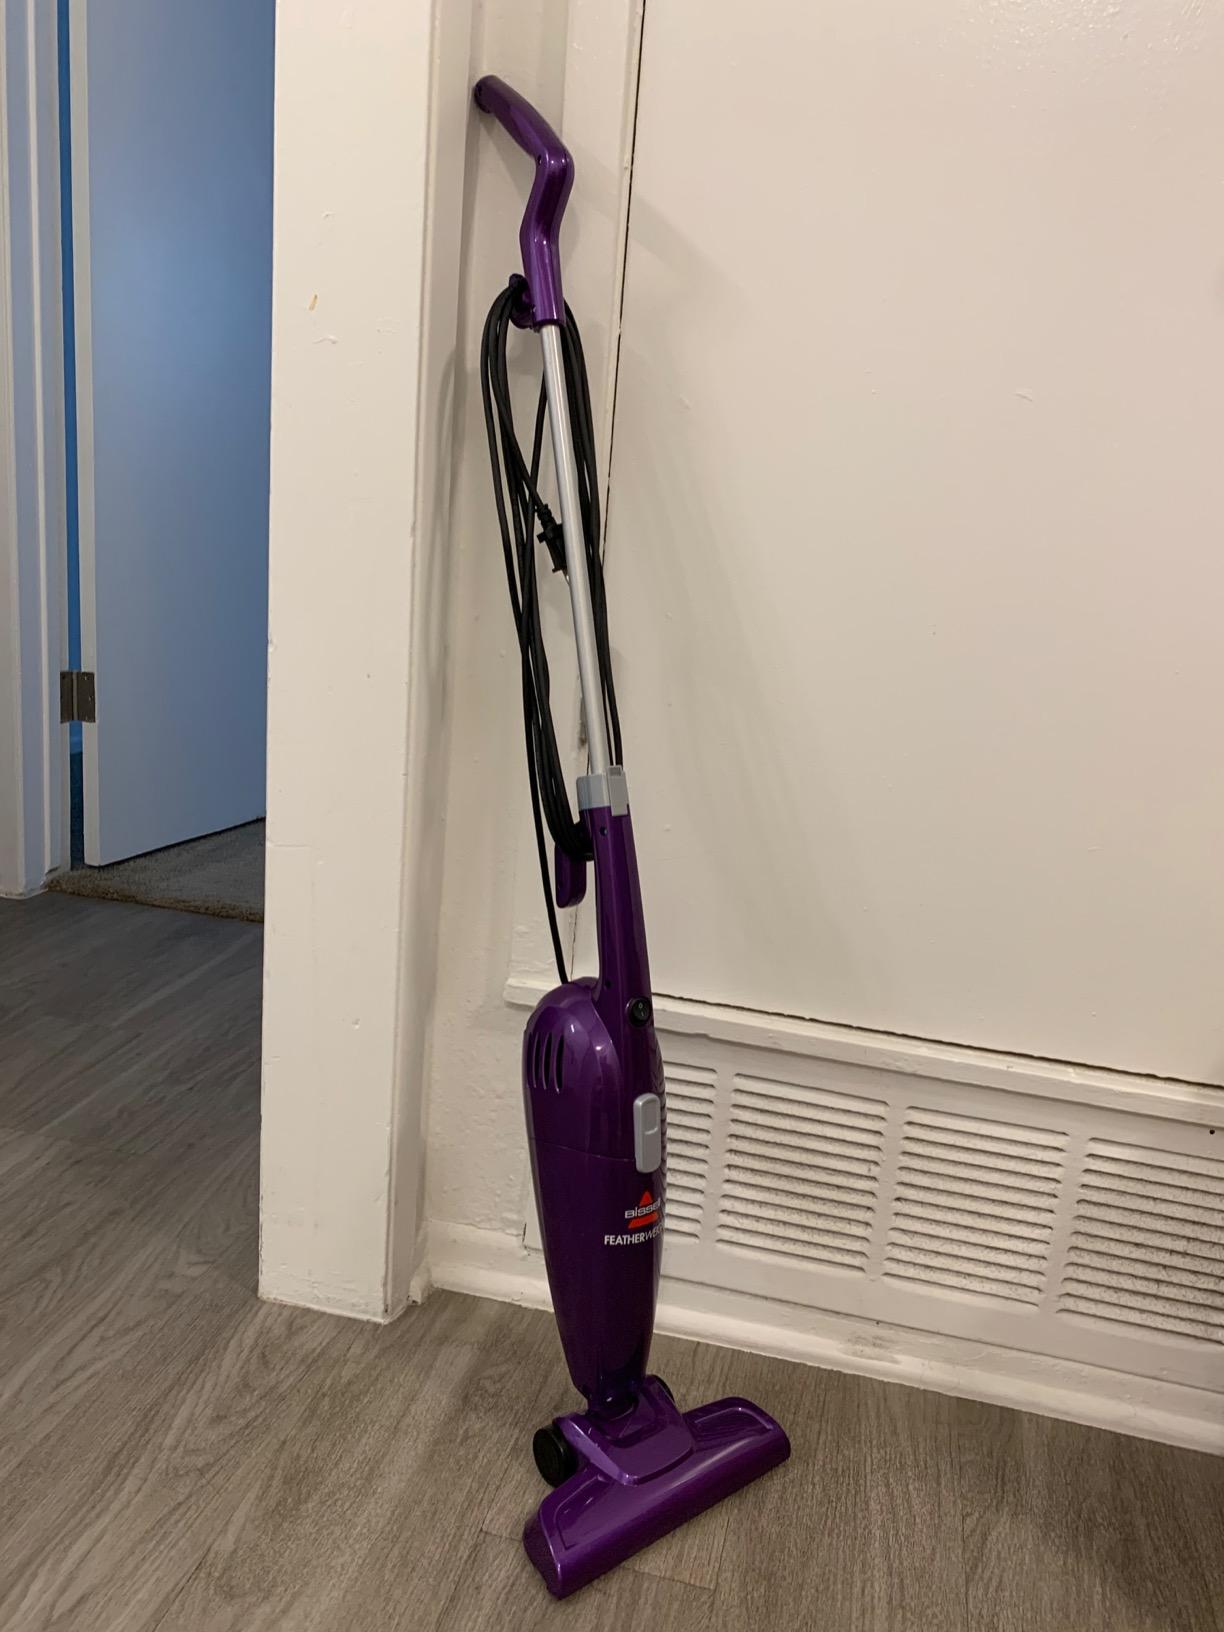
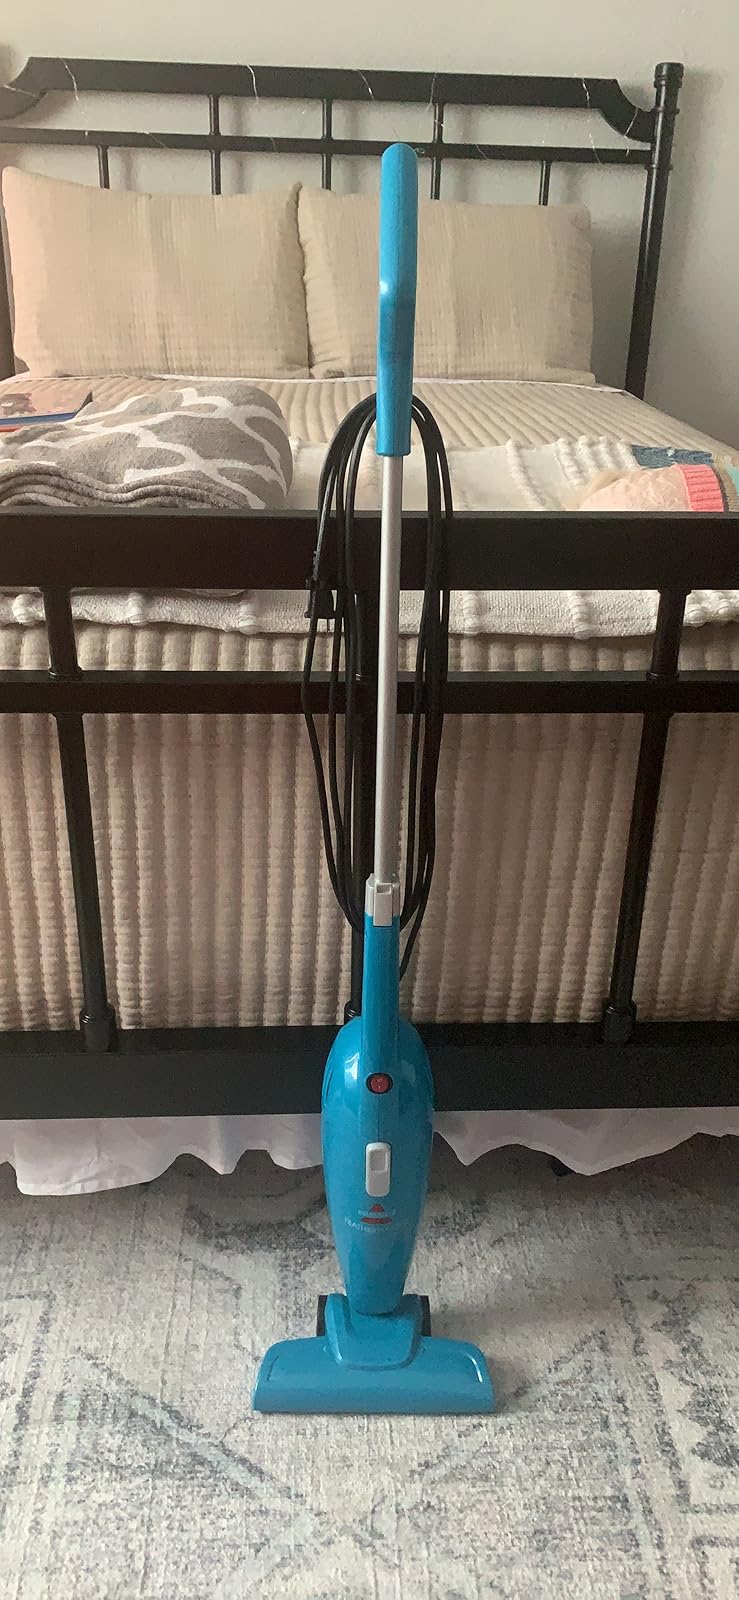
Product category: items_vacuum
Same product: no